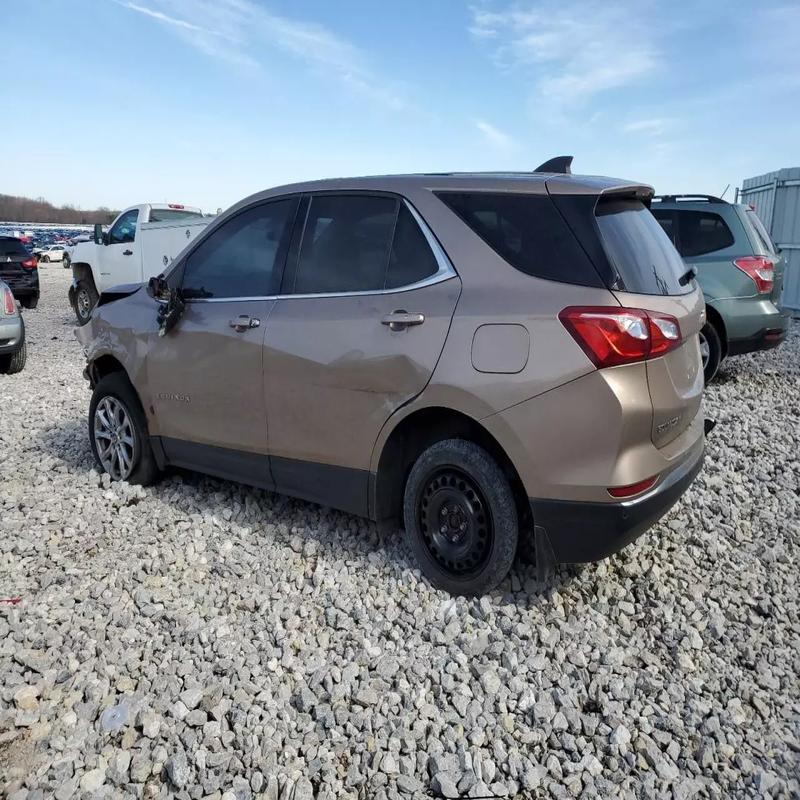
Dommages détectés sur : pare-choc avant, aile avant gauche, porte avant gauche, porte arrière gauche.
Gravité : majeur